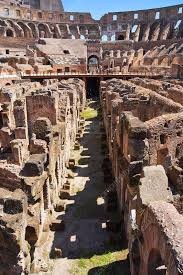
Landmark: Roman Colosseum